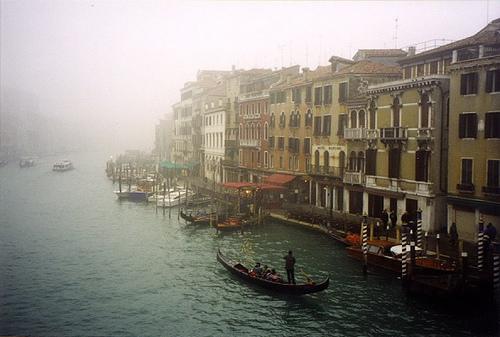
Weather: foggy or hazy